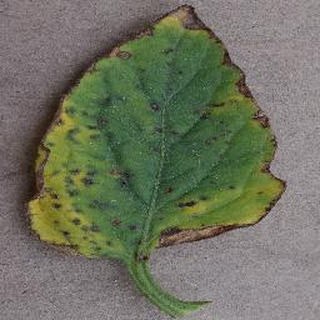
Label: tomato_bacterial_spot